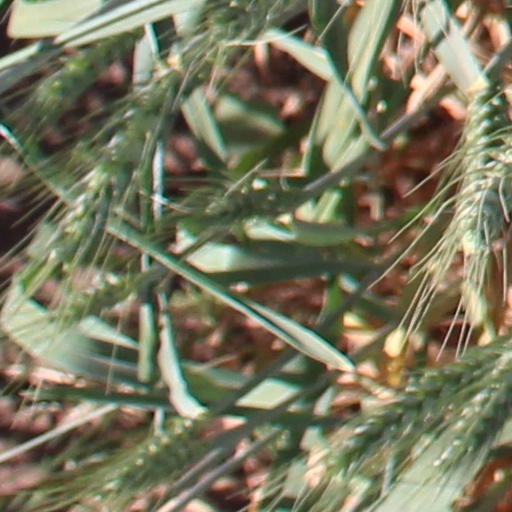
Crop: wheat